Kinsmen Sports Centre

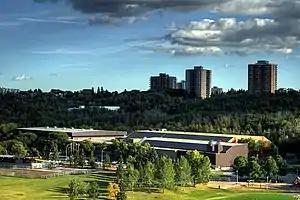
The Kinsmen Sports Centre in Edmonton's river valley.

The Kinsmen Sports Centre is a multi-purpose sport and recreation facility located in Edmonton, Alberta, Canada. The land surrounding the facility is called Kinsmen Park, part of Edmonton's city-long North Saskatchewan River valley parks system. Its namesake is the Kinsmen, a service organization. The Kinsmen Sports Centre is owned by the City of Edmonton and operated by the Community Services Department. It was the competition site for the 2005 World Masters Games diving, swimming, synchronized swimming and table tennis.